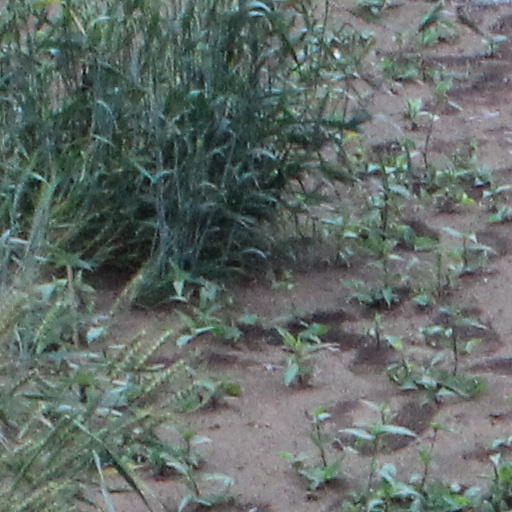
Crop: wheat